Elisabetta Piqué

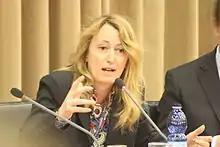
Piqué during a conference in Rome in 2014

Elisabetta Piqué is an Italian-born Argentine journalist and Vatican correspondent for the newspaper "La Nación". She wrote the biography "" (2013). The film "" is based on her book, and the character played by the actress Silvia Abascal is based on Piqué. She is married to "America" correspondent Gerard O'Connell.